Theophilus Hastings, 7th Earl of Huntingdon

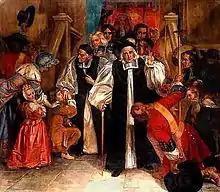
The Seven Bishops after their acquittal, June 1688; signing their arrest warrant severely impacted Hastings' later reputation

Combined with the trial of the Seven Anglican bishops for seditious libel in June 1688, James' policies now seemed to go beyond tolerance for Catholicism and Nonconformists and into an assault on the Church of England. James was now abandoned by most of his supporters, including Lord Chancellor Jeffreys; when he refused to sign the warrant committing the bishops to the Tower of London, Hastings did so instead, which was later held against him.